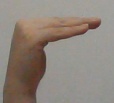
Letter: haa